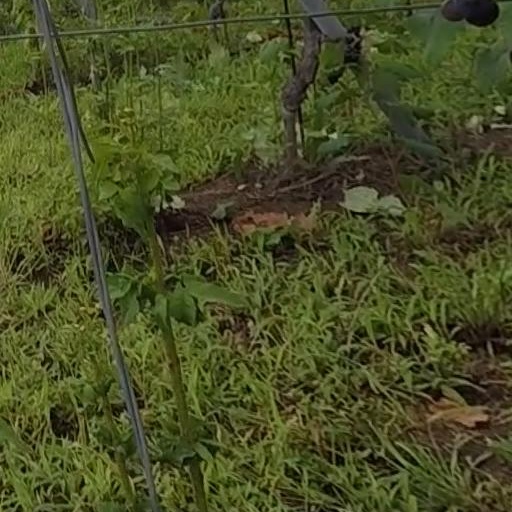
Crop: grape